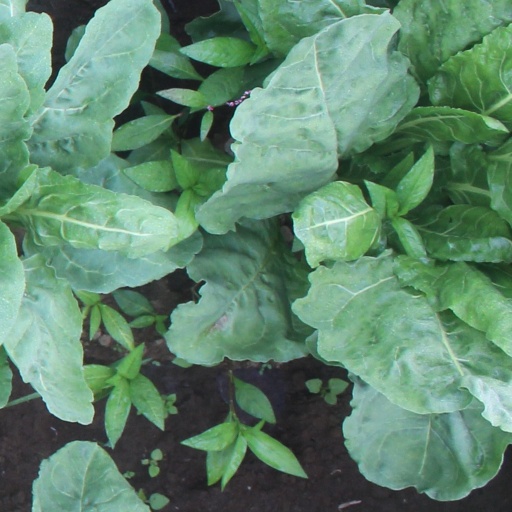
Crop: sugar beet